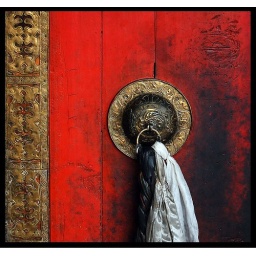
Loved the brilliant red door when I was @ Ladakh in 2008.